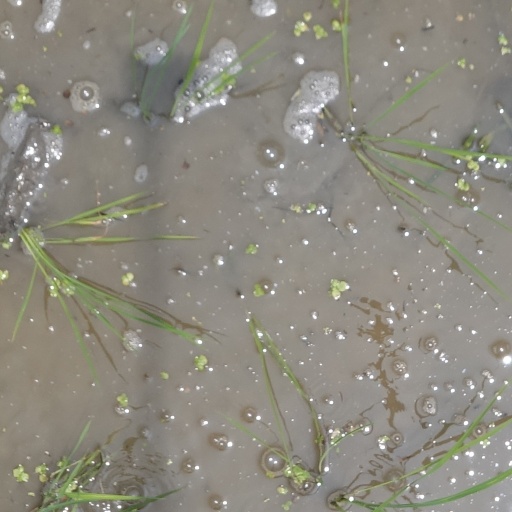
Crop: rice